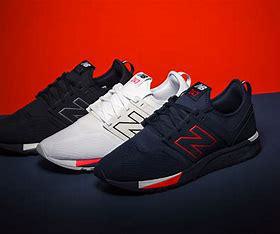
Brand: New
Model: Balance 247